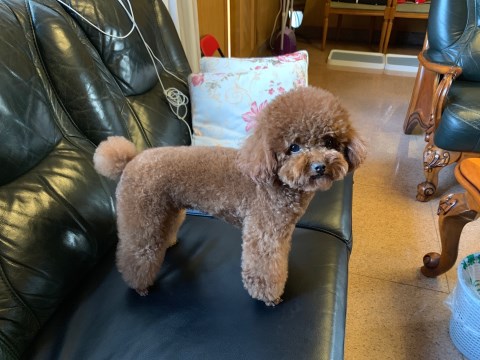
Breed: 2925-n000114-toy_poodle